Aryamehr

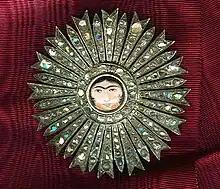
Order of Aftab. This order was transformed into Nishan-I-Aryamehr (the order of light of the aryans) in 1967

In 1873 Naser al-Din Shah of the Qajar dynasty established the order of Aftab (order of the sun) restricted to female sovereigns or consorts (1st class) and princess ladies or women of high rank (2nd class). In 1939 the order was renamed Nishan-I-khorschid. This was then transformed into Neshān-e Āryāmehr, "Nešâne Āryāmehr" or "Nishān-i Āryāmehr", meaning 'the Order of Light of the Aryans'. It was the third and last Imperial order of knighthood founded by the Shah on 26 September 1967 in honour of his consort, Empress Farah Diba, and restricted to ladies only. The first class was restricted to female Sovereigns or consorts of reigning rulers, the second class to princesses.